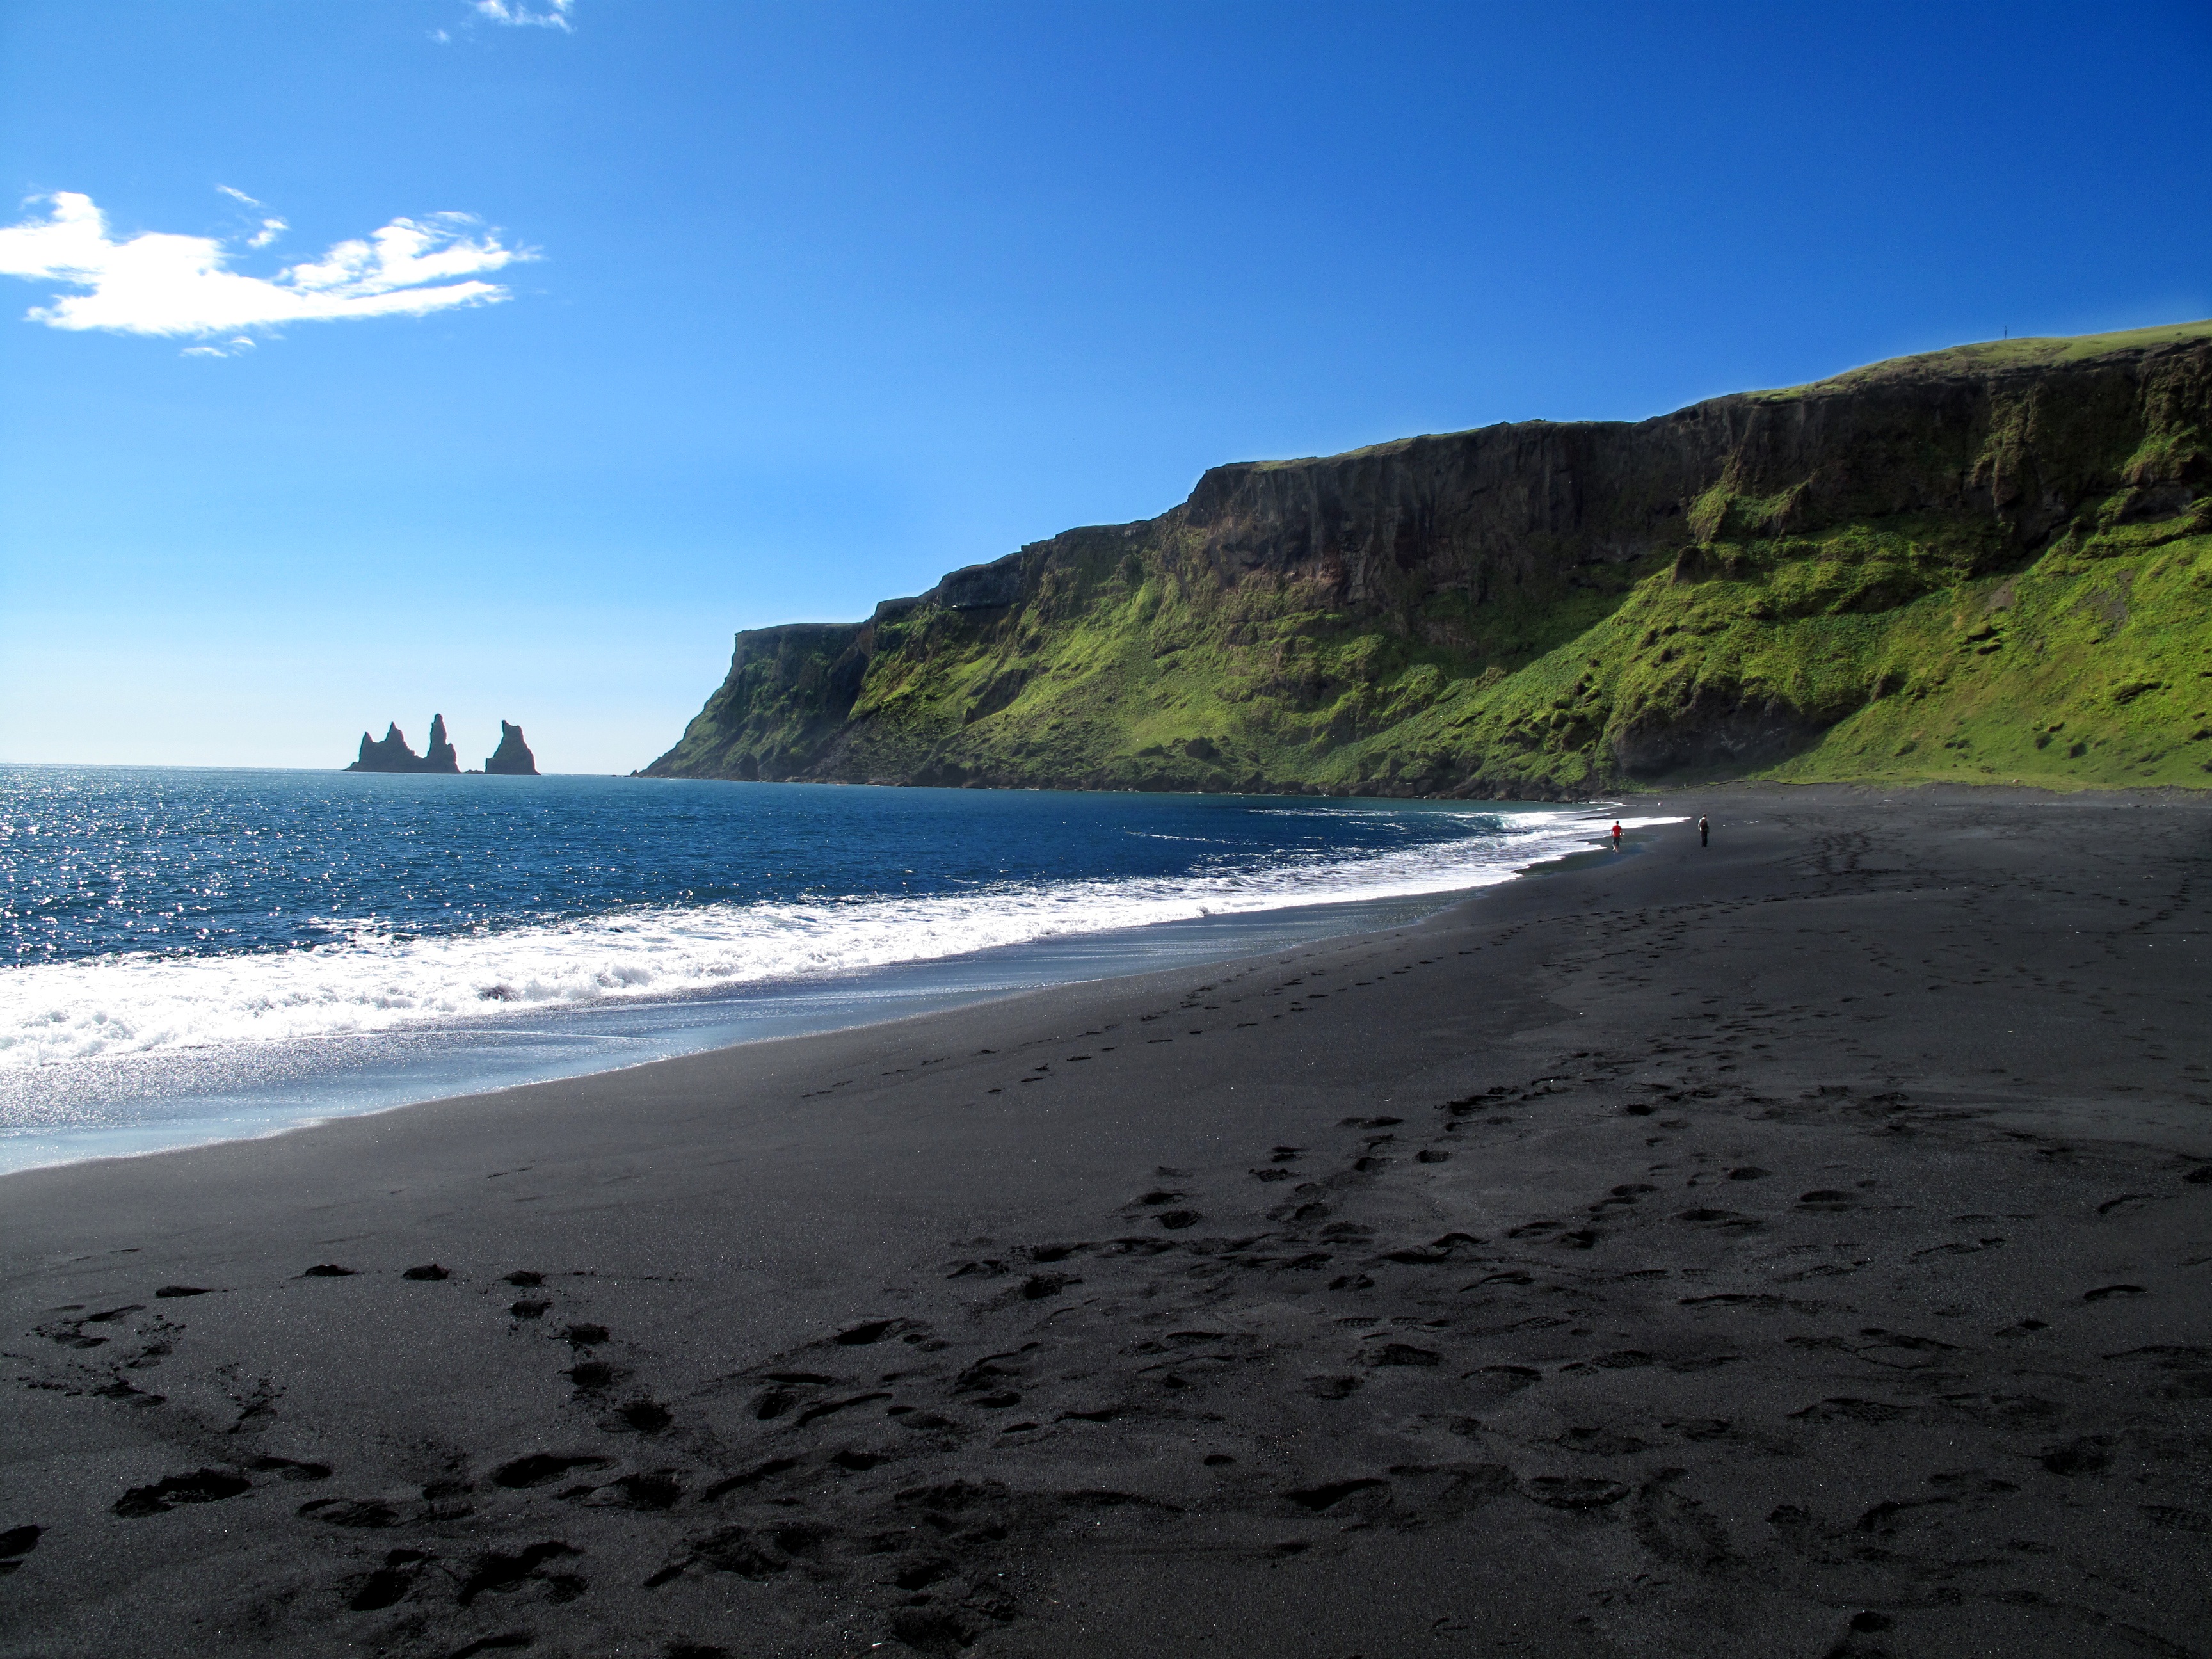
beach, landscape, sea, coast, water, nature, outdoor, sand, rock, ocean, horizon, mountain, sky, shore, wave, summer, vacation, travel, dark, coastline, cliff, europe, cove, seascape, bay, iceland, black, terrain, body of water, southern, south, icelandic, atlantic, famous, cape, scandinavia, nordic, vik, volcanic, black sand beach, v k m rdal, reynisdrangar, dinamet7, wind wave